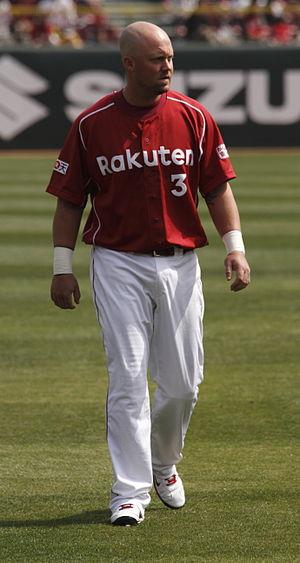
Le Retour de l'année est une récompense annuelle décernée par les Ligues majeures de baseball. Le prix est remis à l'athlète s'étant illustré sur le terrain après une ou plusieurs saisons difficiles.
Casey Michael McGehee est un joueur de troisième but de la Ligue majeure de baseball.